Level crossings by country

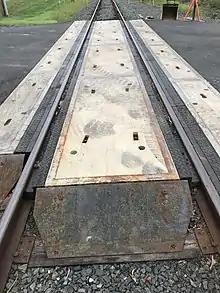
Many modern grade crossings in the US are made with concrete, along with rubber next to the rails. This example is in Bloomfield, Connecticut.

The Hungarian crossbuck is a white cutout sign with a red border, similar to the Czech crossbuck. It features an additional chevron if more than one tracks are present in one crossing. The crossbuck is usually oriented vertically, but horizontal ones can be found as well. Their orientation carries no meaning. The automatic lights are similar in shape to the Finnish ones, in that they have a single white light that flashes when the crossing is idling and two red lights that flash when is activated. They do not feature alarms, thus they make no sound when activated. They can be equipped with half-length barriers, or sometimes double half-length barriers to block the whole roadway; in the latter case the lowering of the additional barriers is delayed, to avoid closing vehicles into the crossing. A stop sign may be placed on the pole of the crossbuck (if automatic lights are present it is placed under them), indicating that the driver must stop at the crossing unconditionally, even if an idle signal is present, before proceeding.